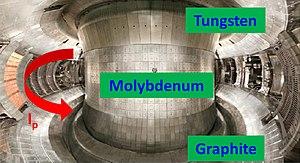
Le tokamak expérimental avancé supraconducteur, désigné en interne par HT-7U, est un réacteur tokamak supraconducteur à fusion par confinement magnétique expérimental situé dans le Hefei, en Chine. Les instituts de sciences physiques de Hefei mènent l'expérience pour l' Académie chinoise des sciences. Il fonctionne depuis 2006.